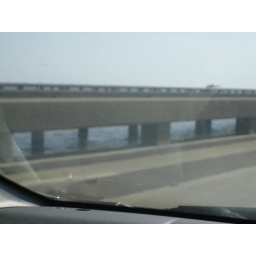
This was a huge stretch of road leading to New Orleans that streched over water it was so beautiful